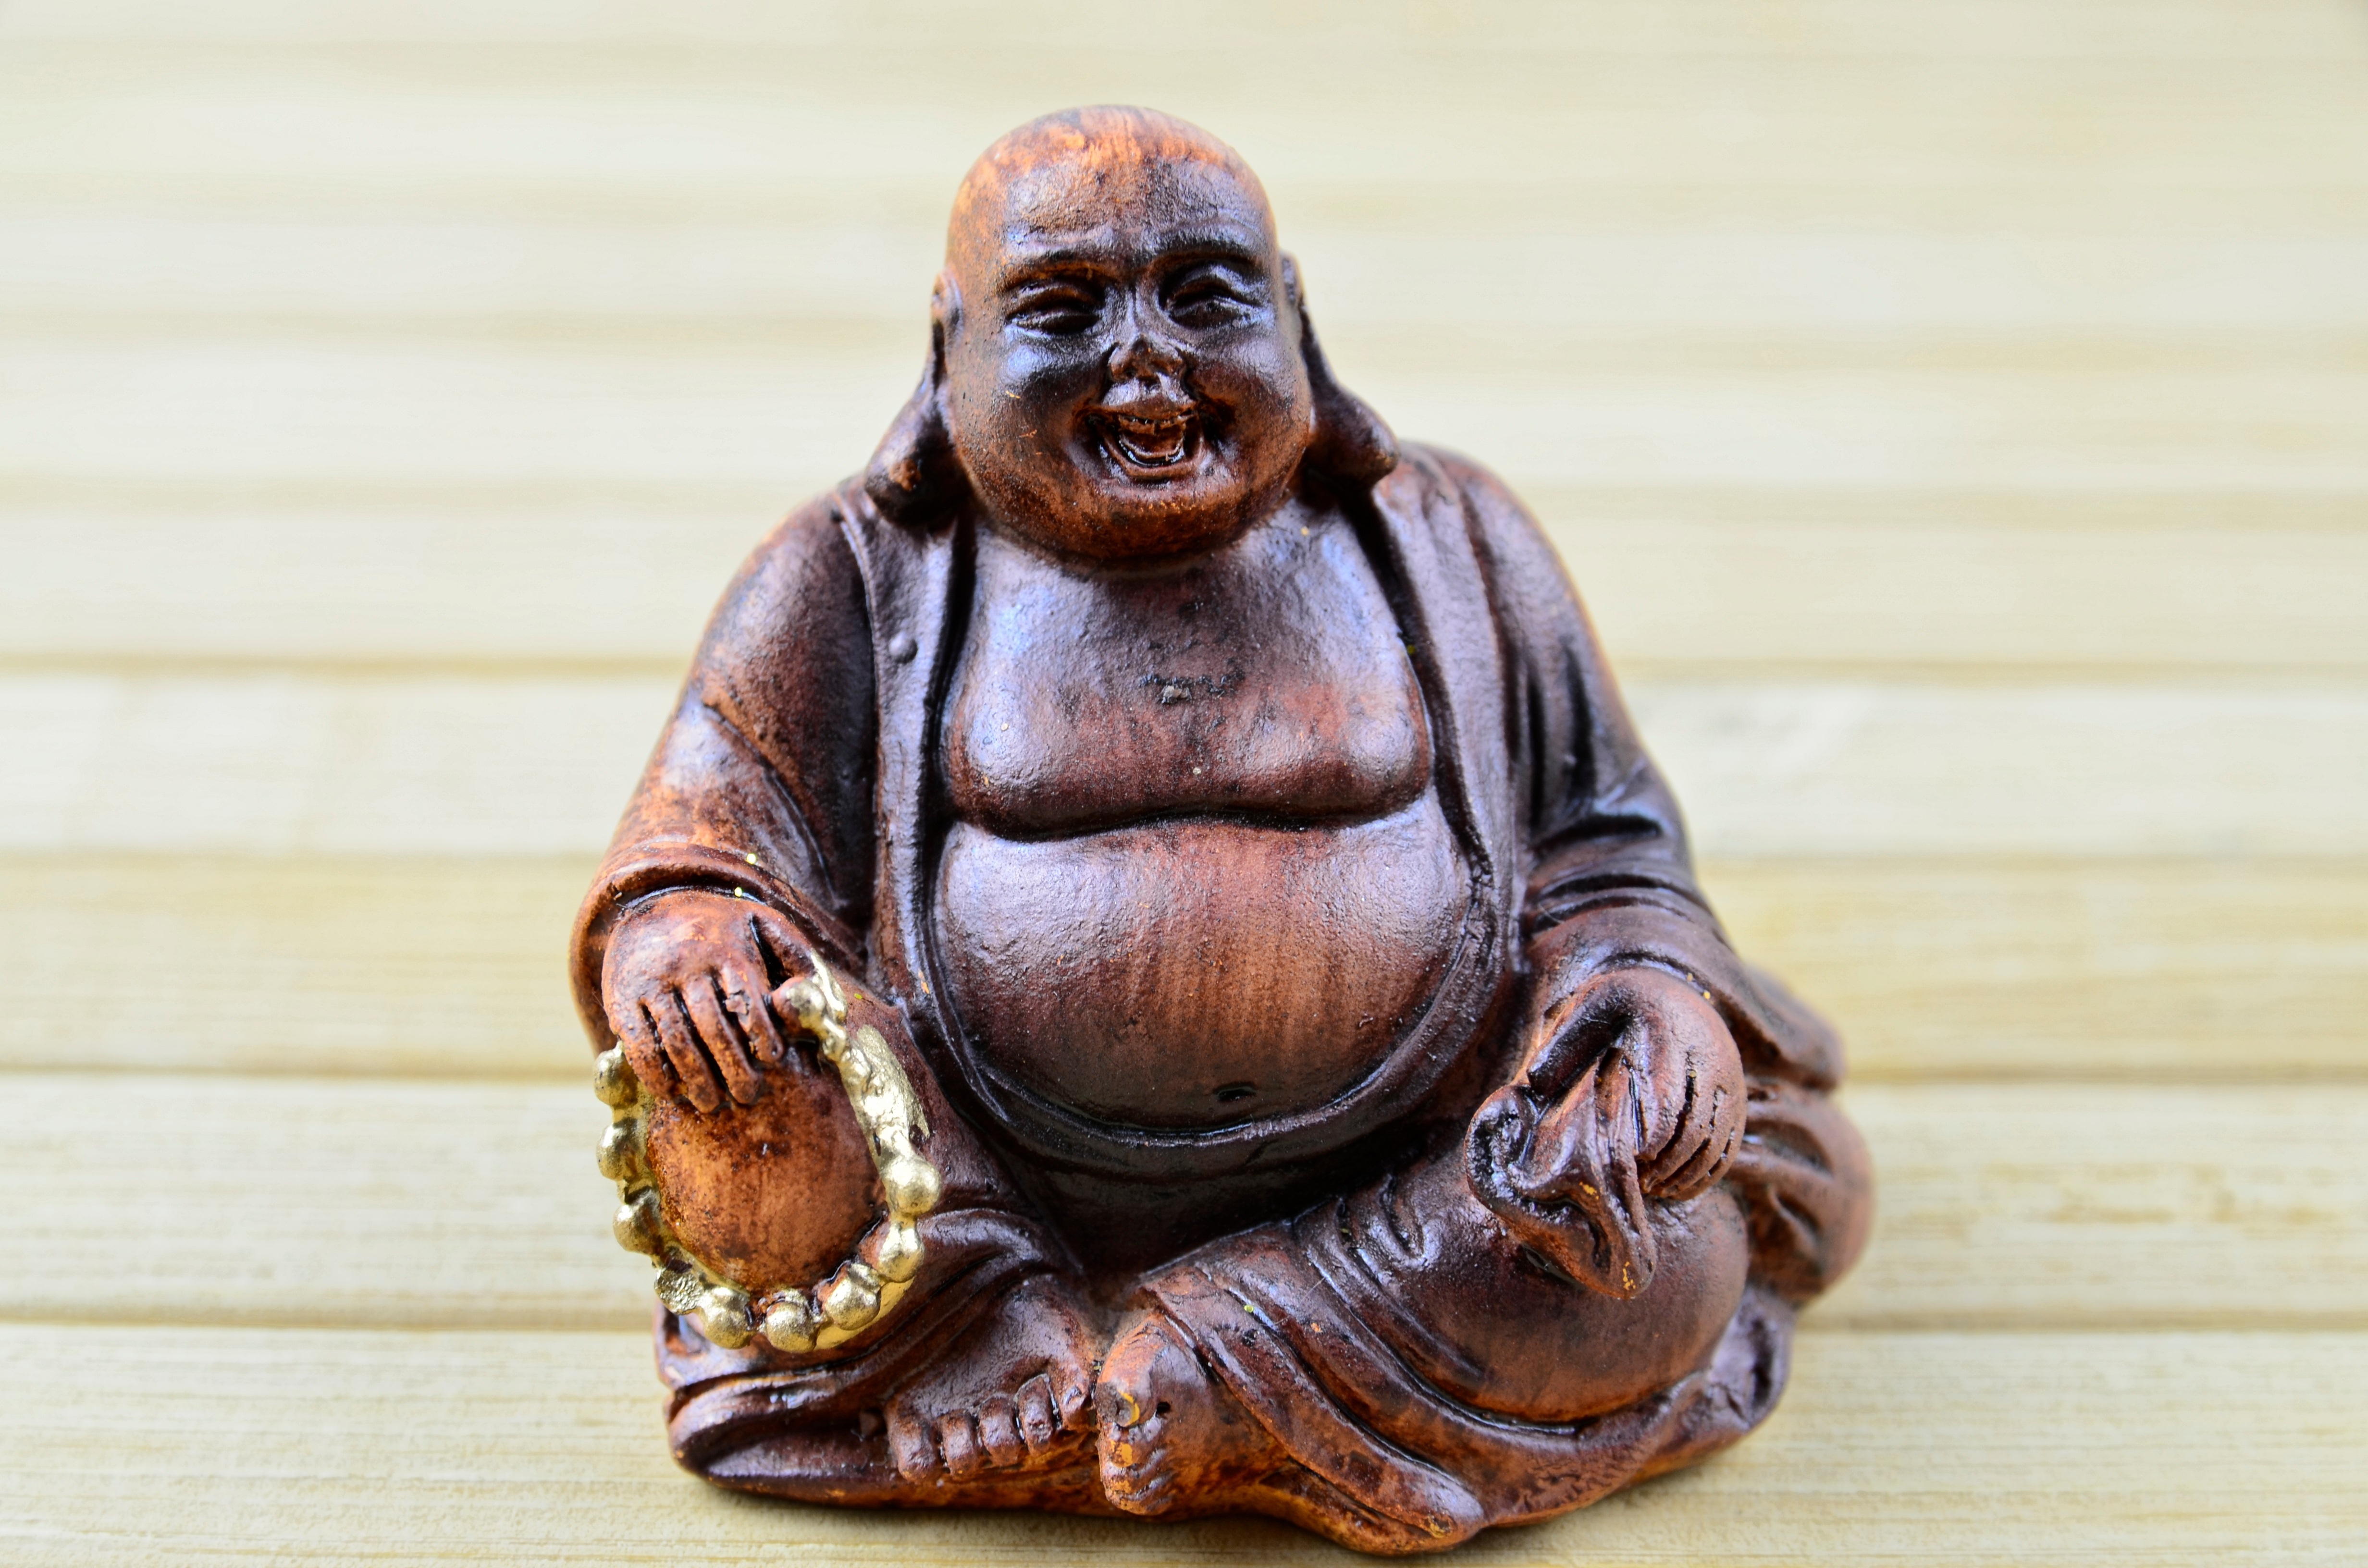
wood, monument, statue, primate, laugh, sculpture, art, temple, faith, buddha, carving, relic, idol, the figurine, ancient history, human positions